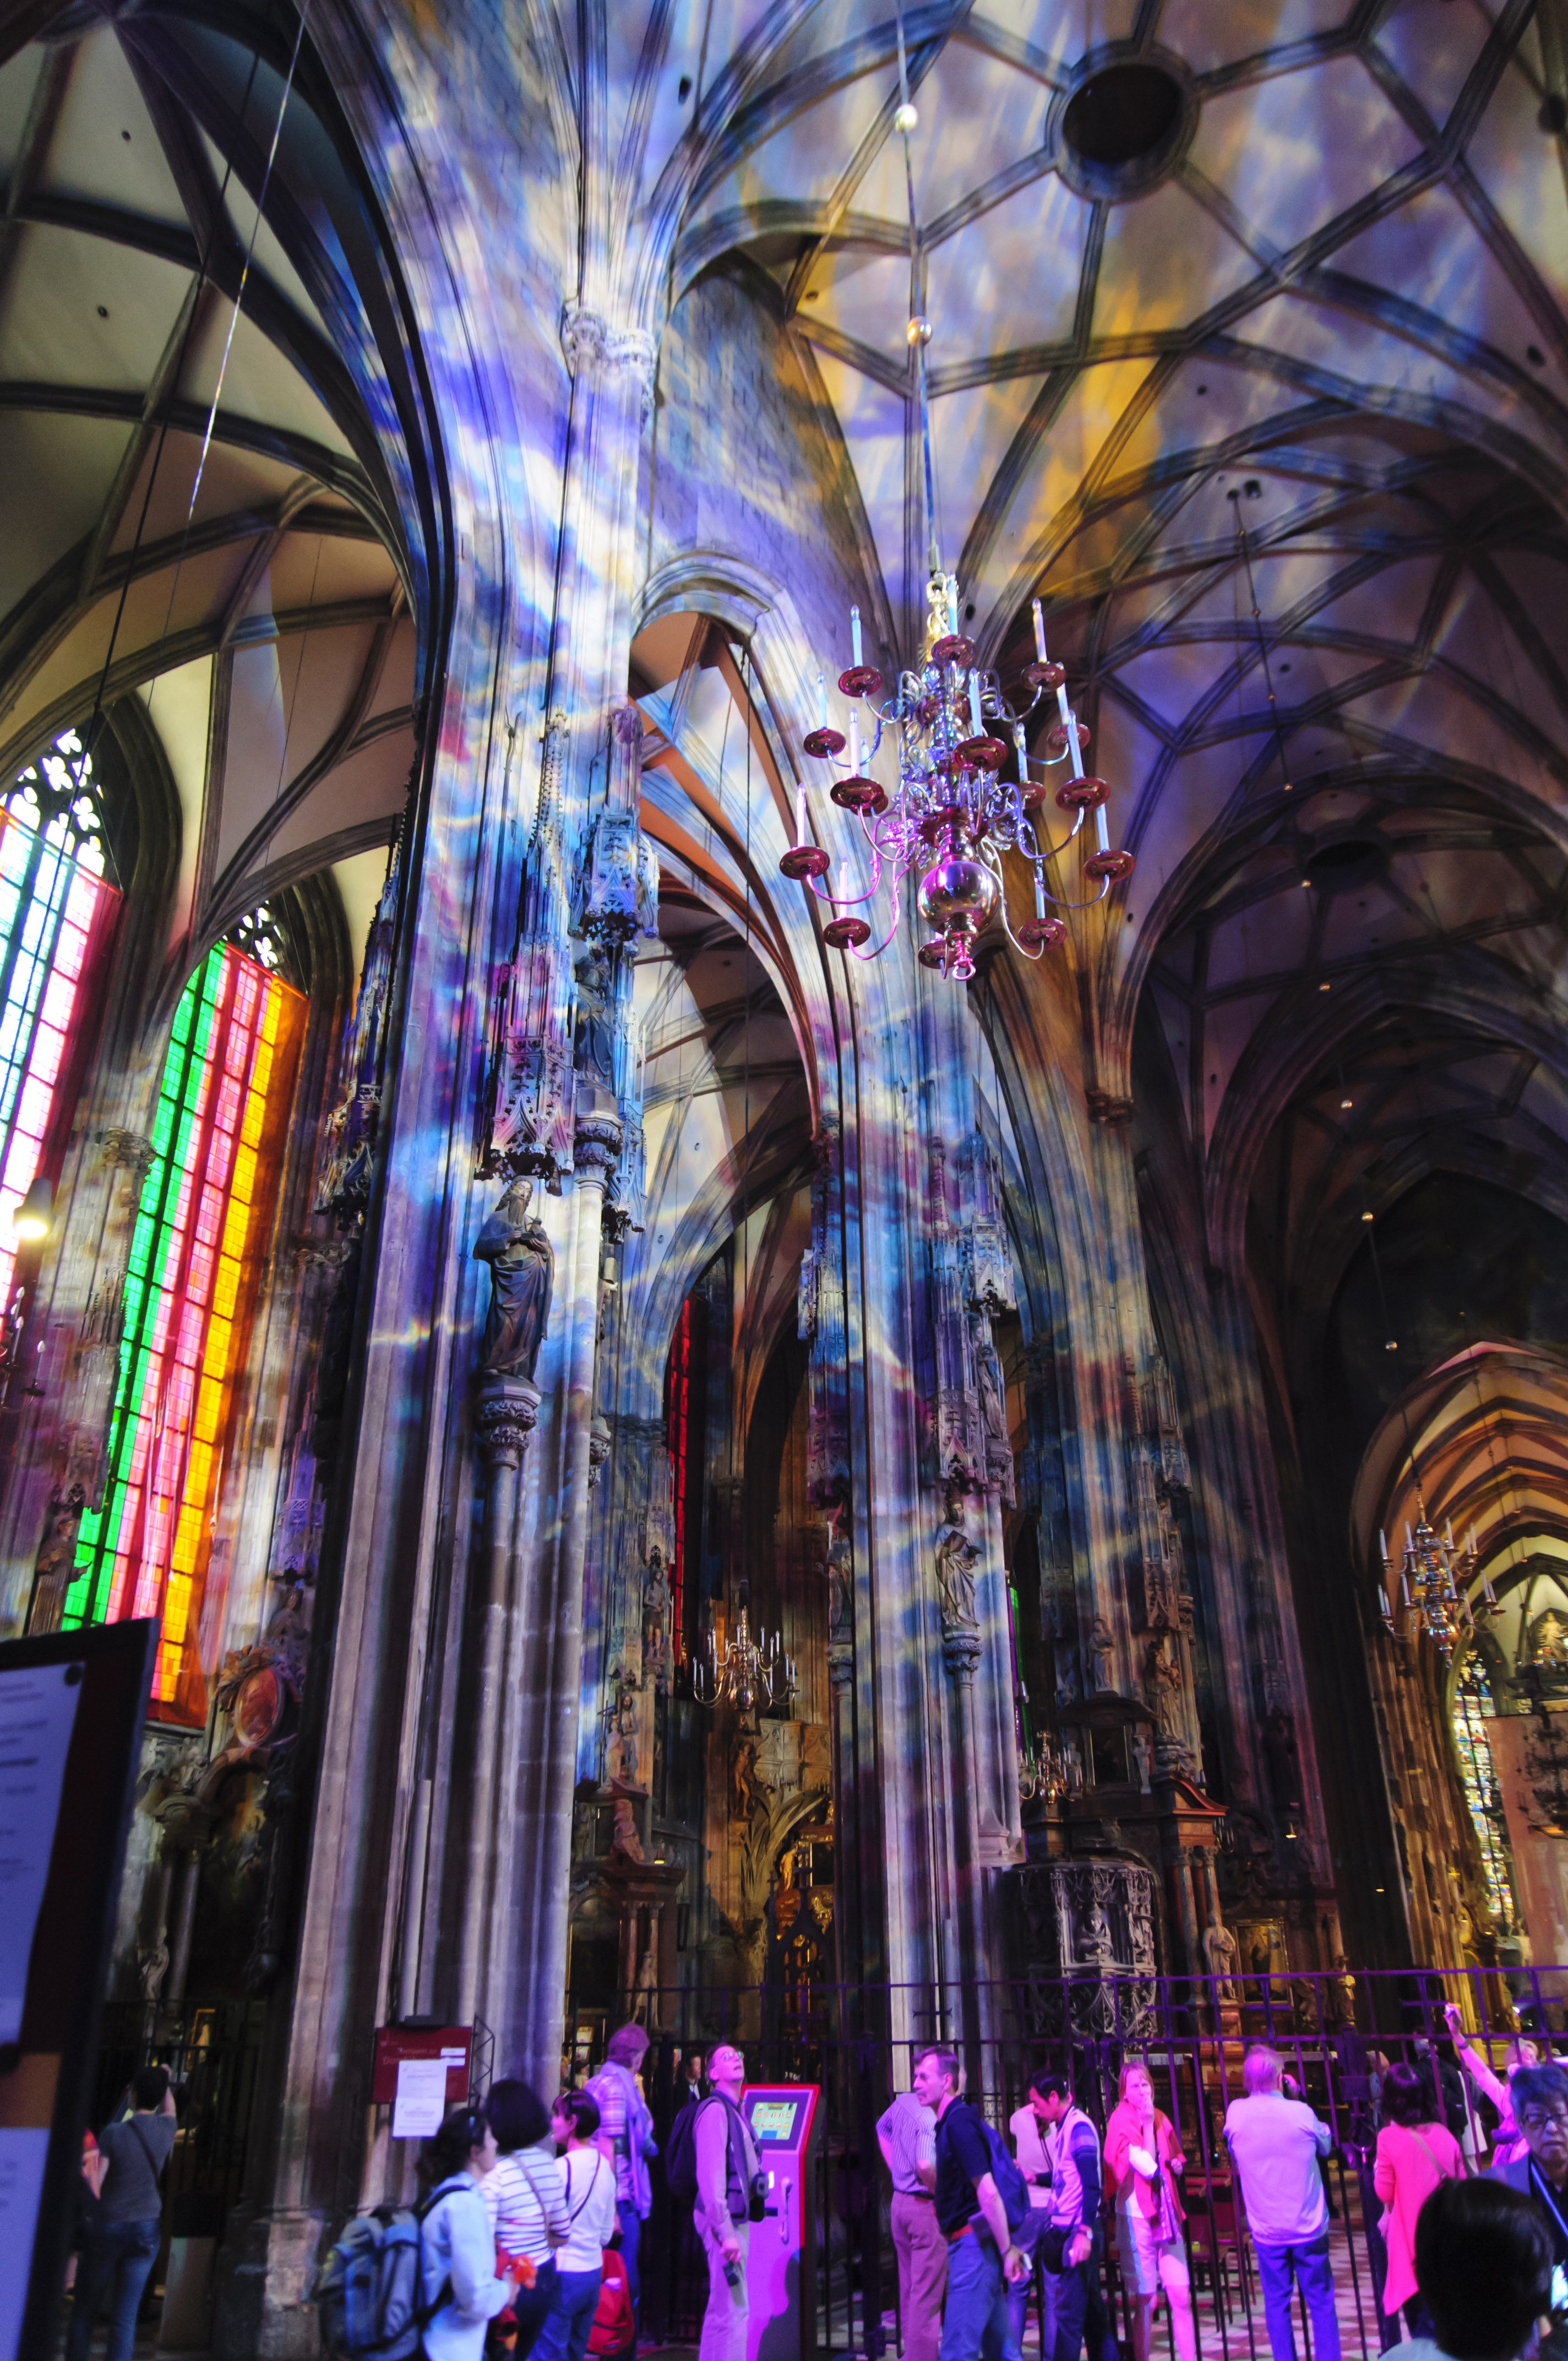
crowd, color, bazaar, cathedral, nikon, place of worship, vienna, metropolis, d300, vien